Exocrine pancreatic insufficiency

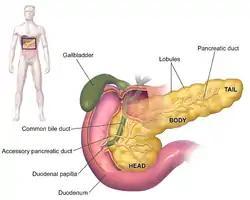
Anatomy of the pancreas

Exocrine pancreatic insufficiency (EPI) is the inability to properly digest food due to a lack or reduction of digestive enzymes made by the pancreas. EPI can occur in humans and is prevalent in many conditions such as cystic fibrosis, Shwachman–Diamond syndrome, different types of pancreatitis, multiple types of diabetes mellitus (Type 1 and Type 2 diabetes), advanced renal disease, older adults, celiac disease, diarrhea-predominant irritable bowel syndrome (IBS-D), inflammatory bowel disease (IBD), HIV, alcohol-related liver disease, Sjogren syndrome, tobacco use, and use of somatostatin analogues.